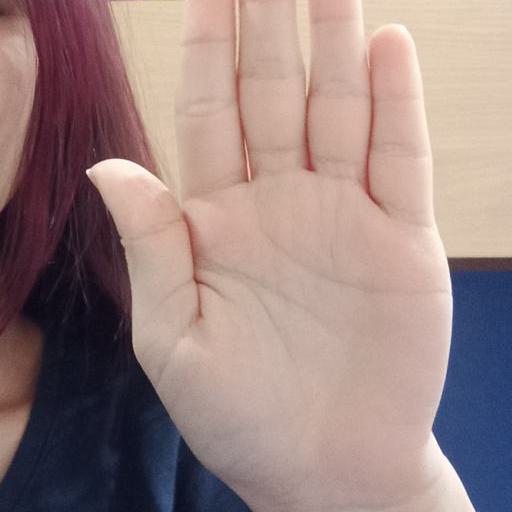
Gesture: stop